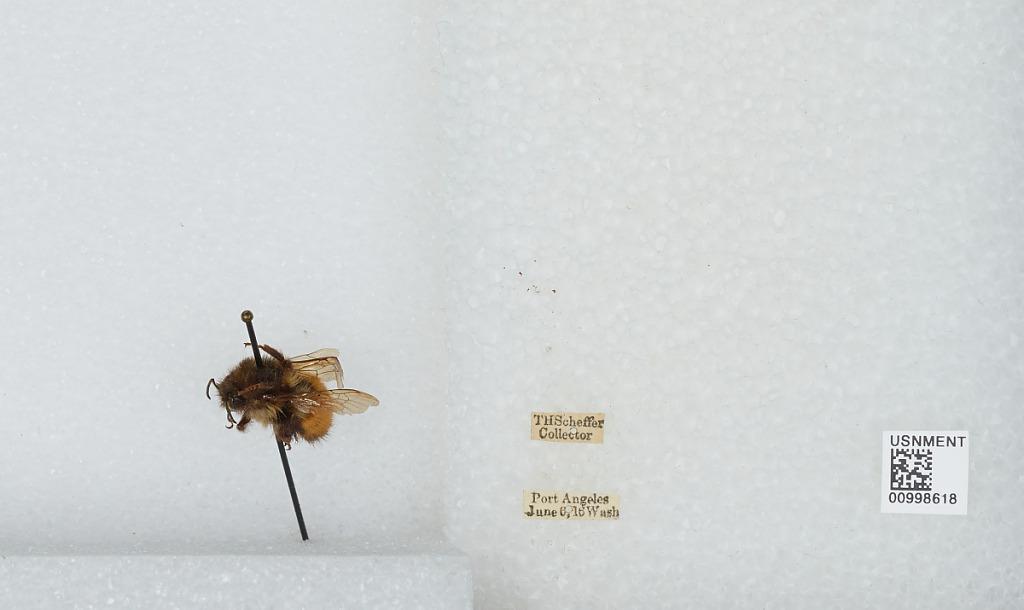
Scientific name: Bombus (Pyrobombus) melanopygus Nylander
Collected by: T. Scheffer
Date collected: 1916-6-6
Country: United States
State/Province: Washington
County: Clallam
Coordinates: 48.1125, -123.441